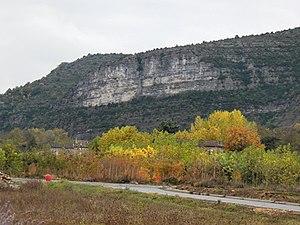
Falaises dans les gorges de la Beaume près de Rosières (Ardèche)
Les Gorges de la Beaume est la section de la rivière Beaume, traversant le Plateau des Gras, jusqu'à son confluent avec l'Ardèche. Cette section longue d'une dizaine de kilomètres est située sur les communes de Joyeuse, Rosières, Labeaume et Saint-Alban-Auriolles dans le département de l'Ardèche.